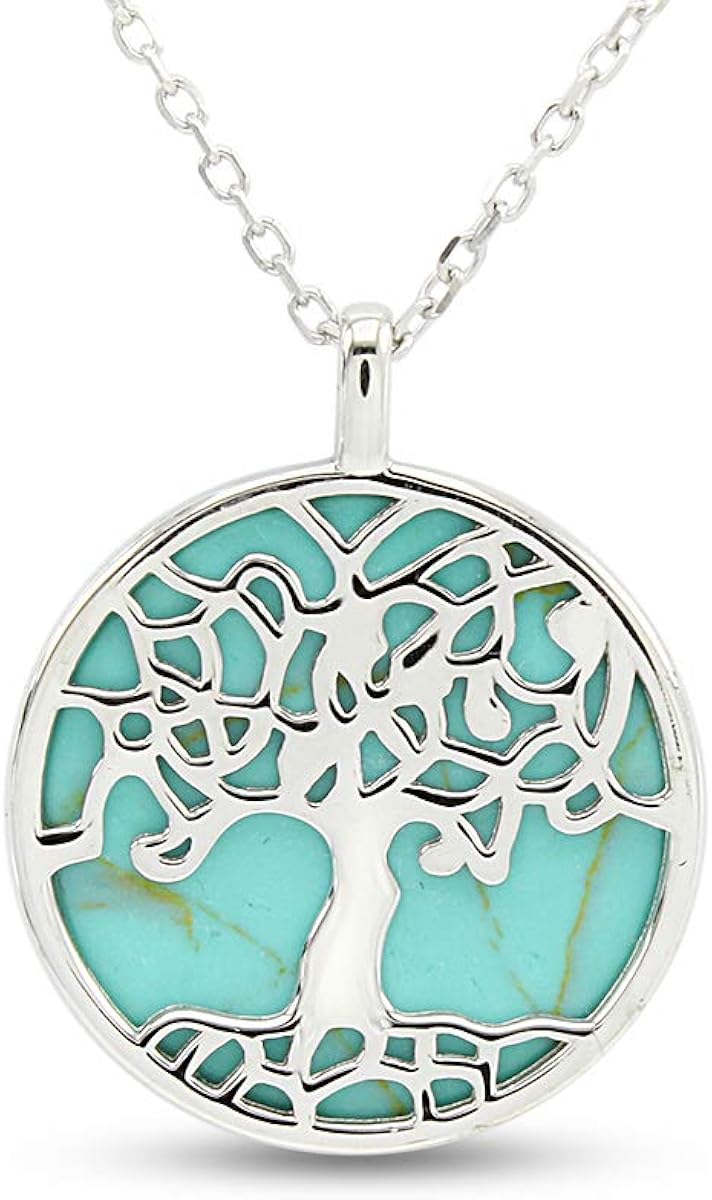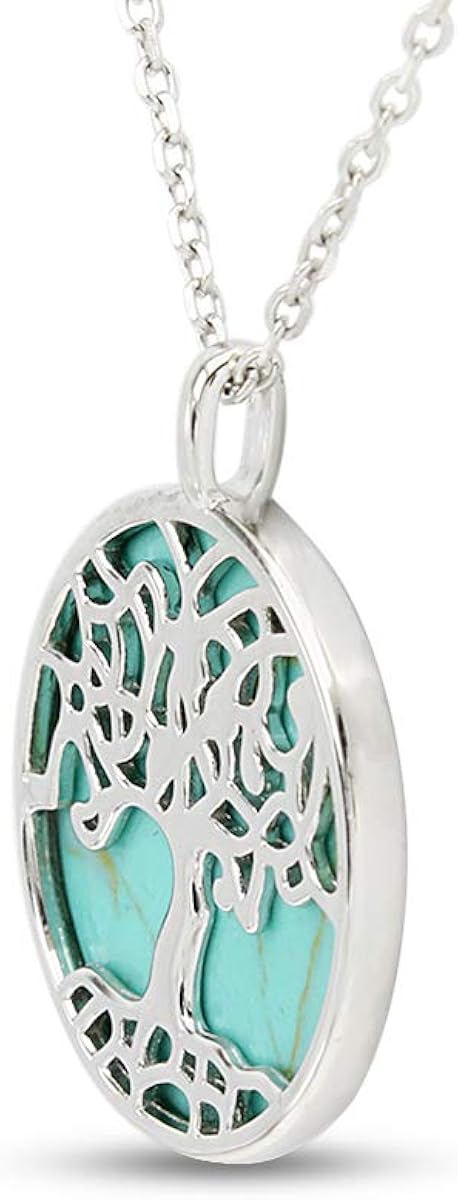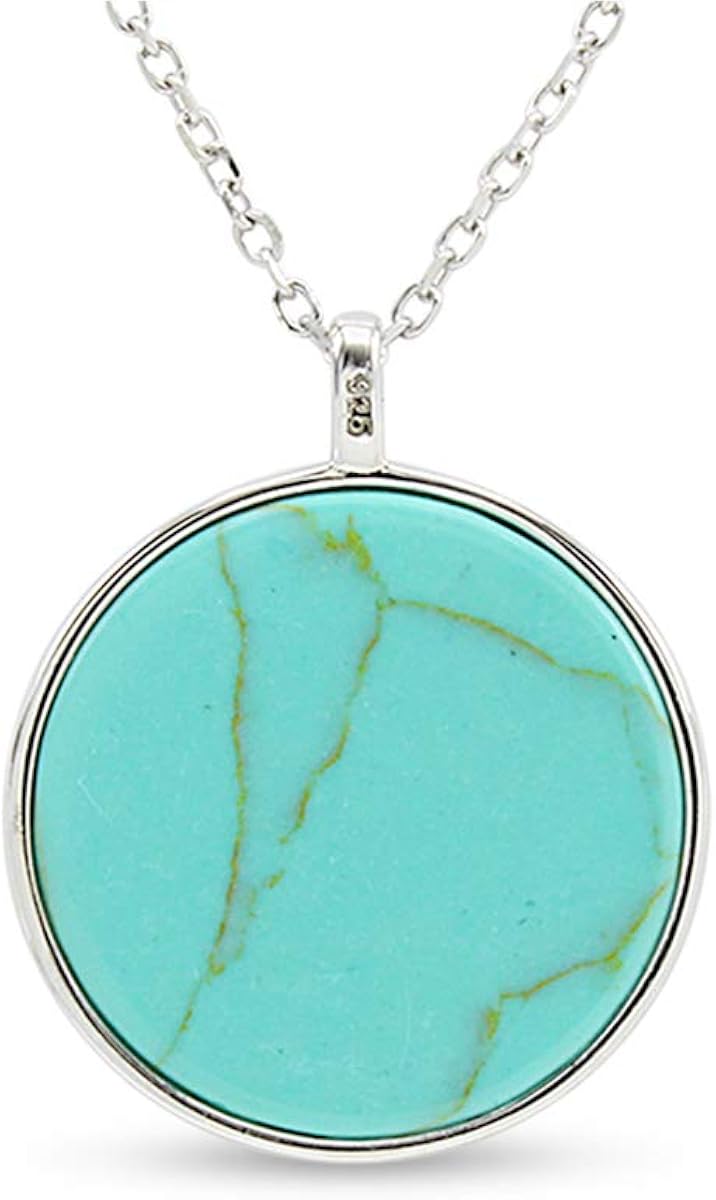
AFFY 14K Gold Plated 925 Sterling Silver Tree of Life Pendant Necklace for Womens with Round Green Turquoise/Mother of Pearl
Category: AMAZON FASHION
Jewelry has the power to be this one little thing that can make you feel Unique, You're going to love this Fabulous 14K Gold Plated 925 Sterling Silver Post Dainty Mini Bar Stud Earrings for womens. Absolutely a great gift to express your love for your mother, Cutefriend, fiancee, wife, valentine, family or just a friend,etc. Great gifts on Mother 's Day, Wedding, Anniversary day, Valentine's Day or Christmas Day
Features: Adds A Touch Of Nature-Inspired Beauty To Your Look Tree Of Life Pendant Necklace for womens In 14k White Gold Plated 925 Sterling Silver. Makes a Standout Addition to Your Collection Round Shape Synthetic Green Turquoise | The Tree of life Pendant represents to your family, friends, Peace, energy and health! | Crafted - in High-Quality 925 Sterling Silver that delivers exceptional shine and ultimate protection. This Tree of life pendant necklace Included with 18" Long Cable Chain plus 2" Extender. | Ideal gifts for Mothers Day, Christmas Day, Wedding, Birthday, Valentine's Day, Graduation Gift for Sister, Mother, Mom, Grandmother, Daughter, Wife, friend, Aunt, Mum, Grandma Anniversary Day and Birthday to your friend, It is a good gift to your princes | Note: Due to the difference between different monitors, the picture may not reflect the actual color of the item. We guarantee the style is the same